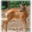
Label: deer